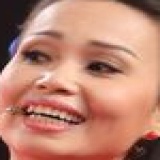
ca sĩ Cẩm Ly